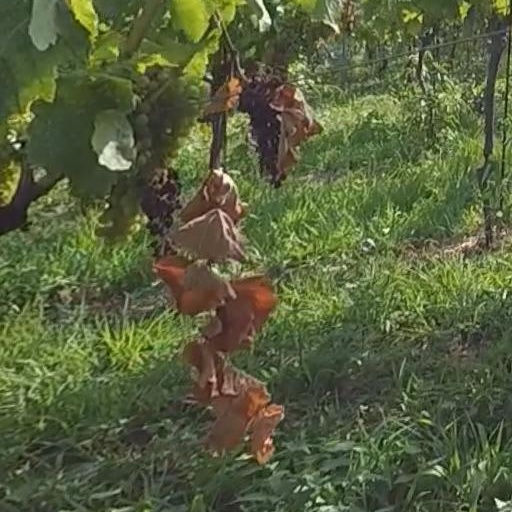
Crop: grape